List of buildings in King's Lynn

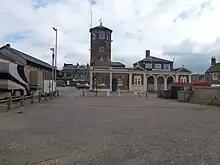
St Anne's fort

Located near to St Margaret's Church, Hampton Court is a Grade I listed group of buildings forming a quadrangular shape which were built up over a period of 300 years.